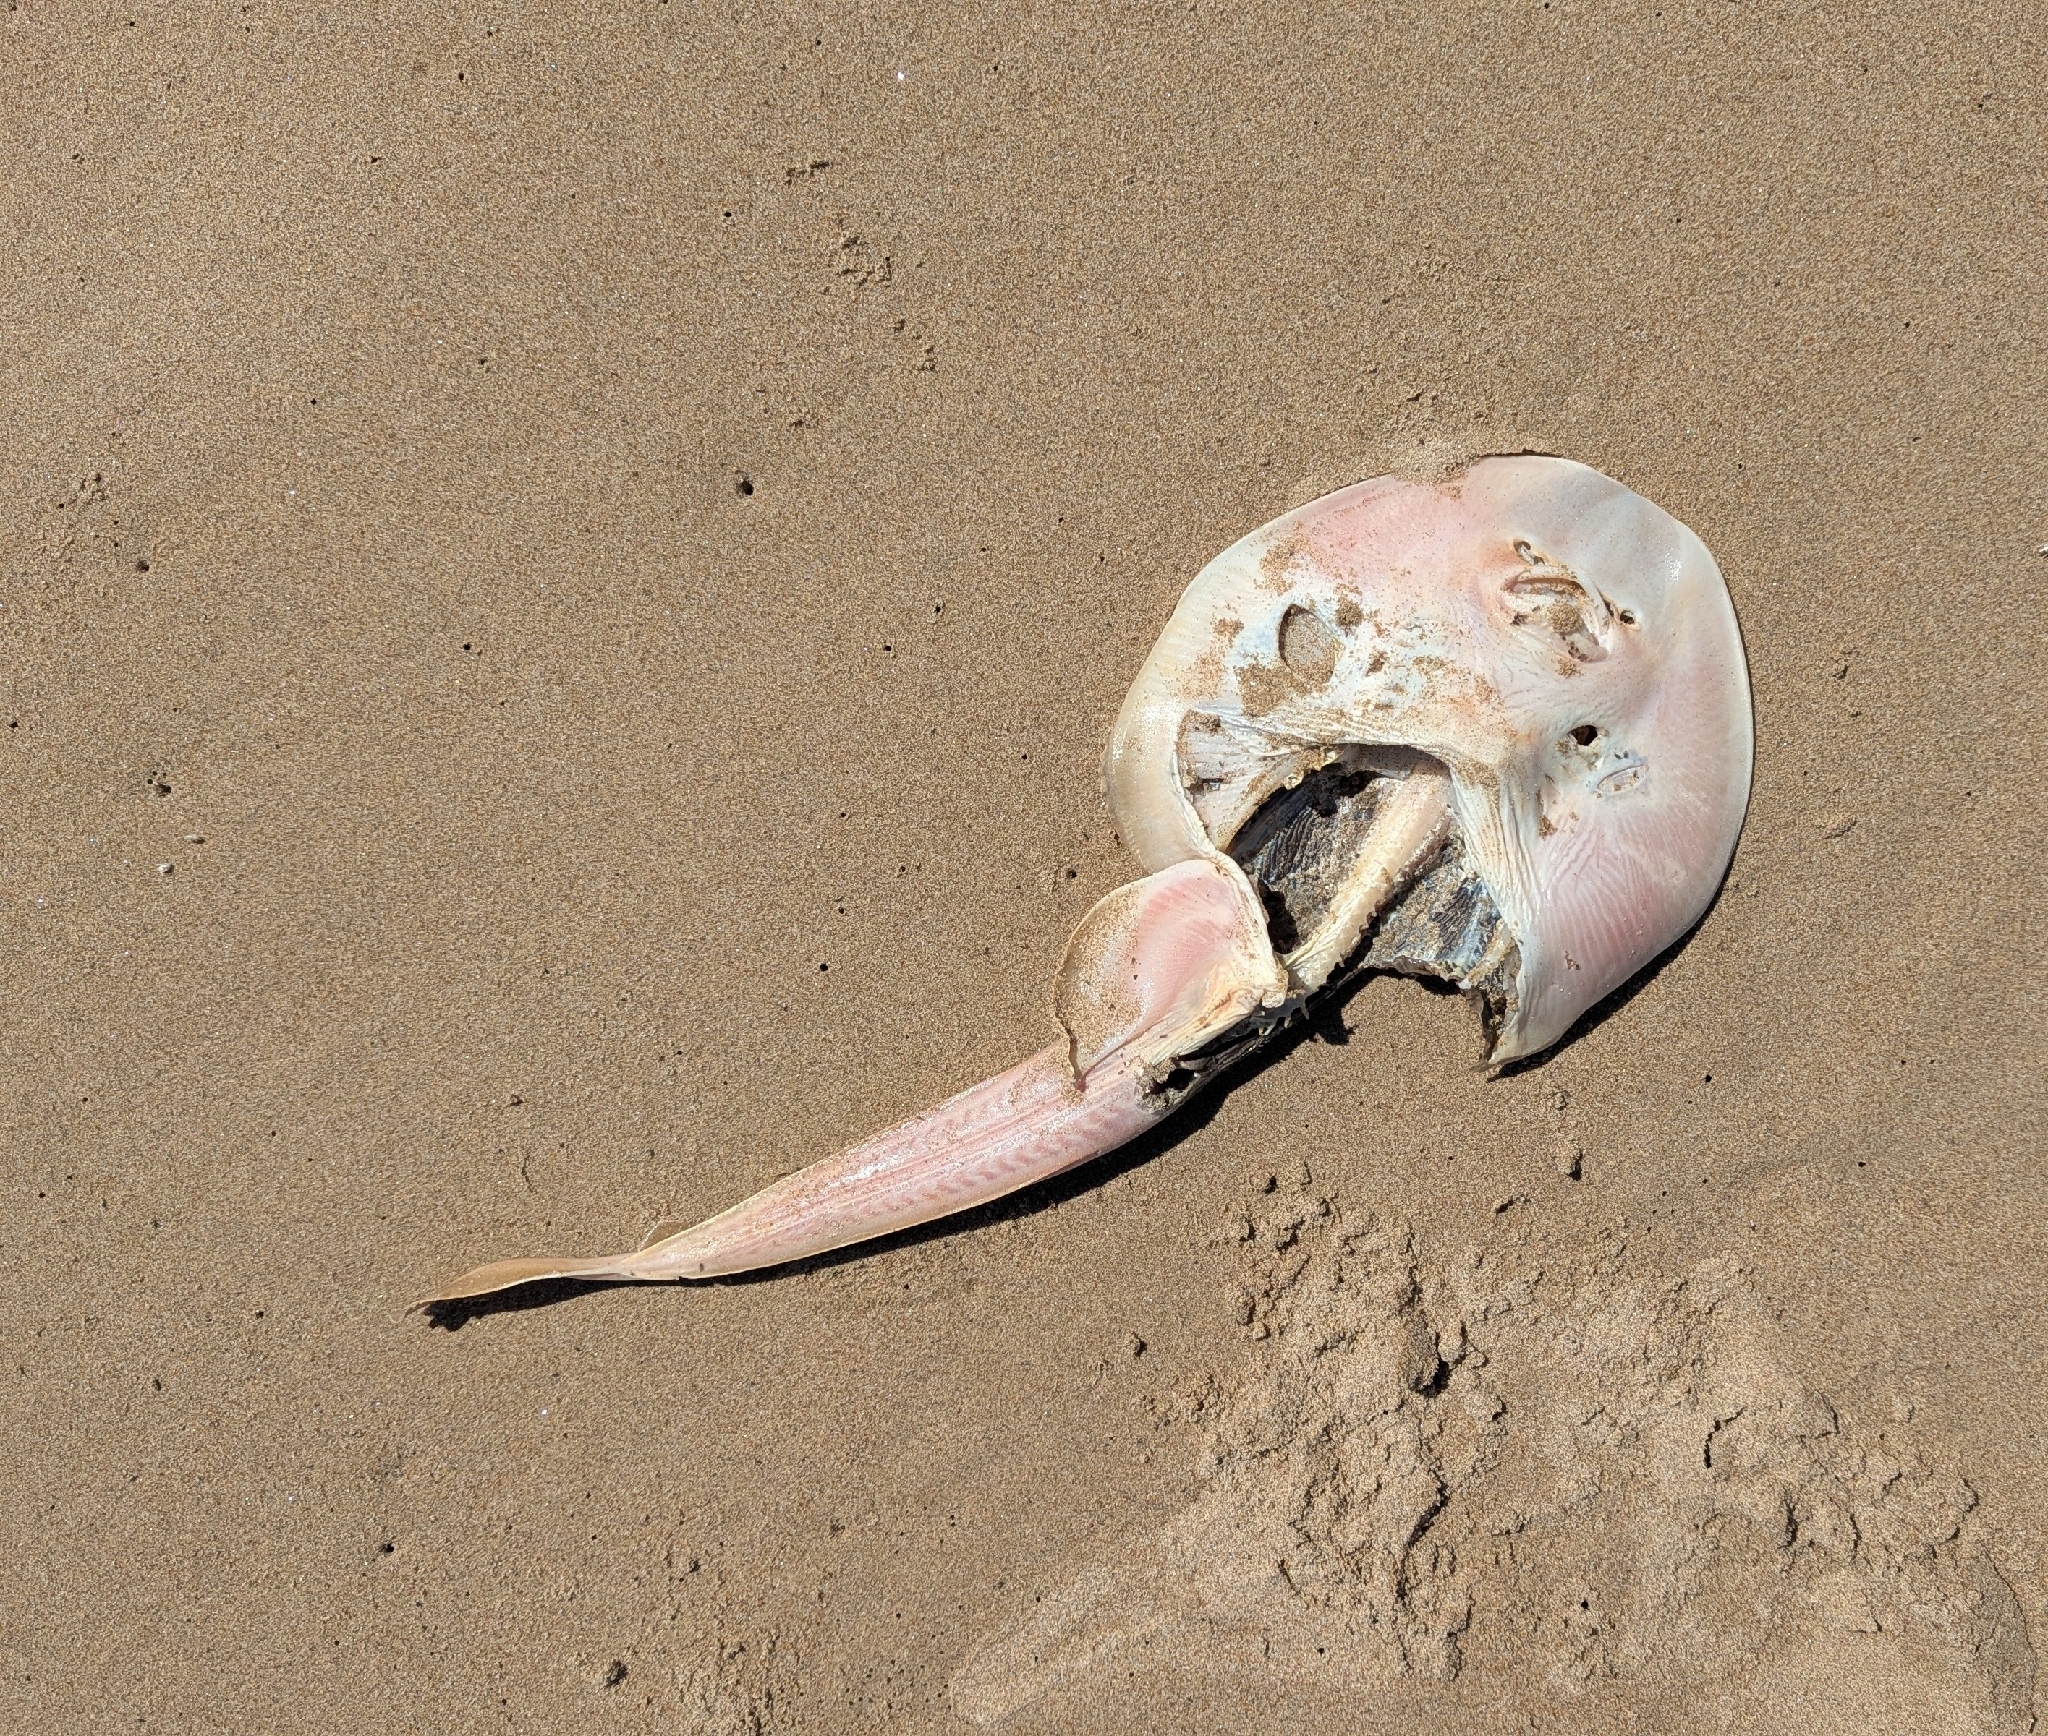
fish (species not among the labelled classes)